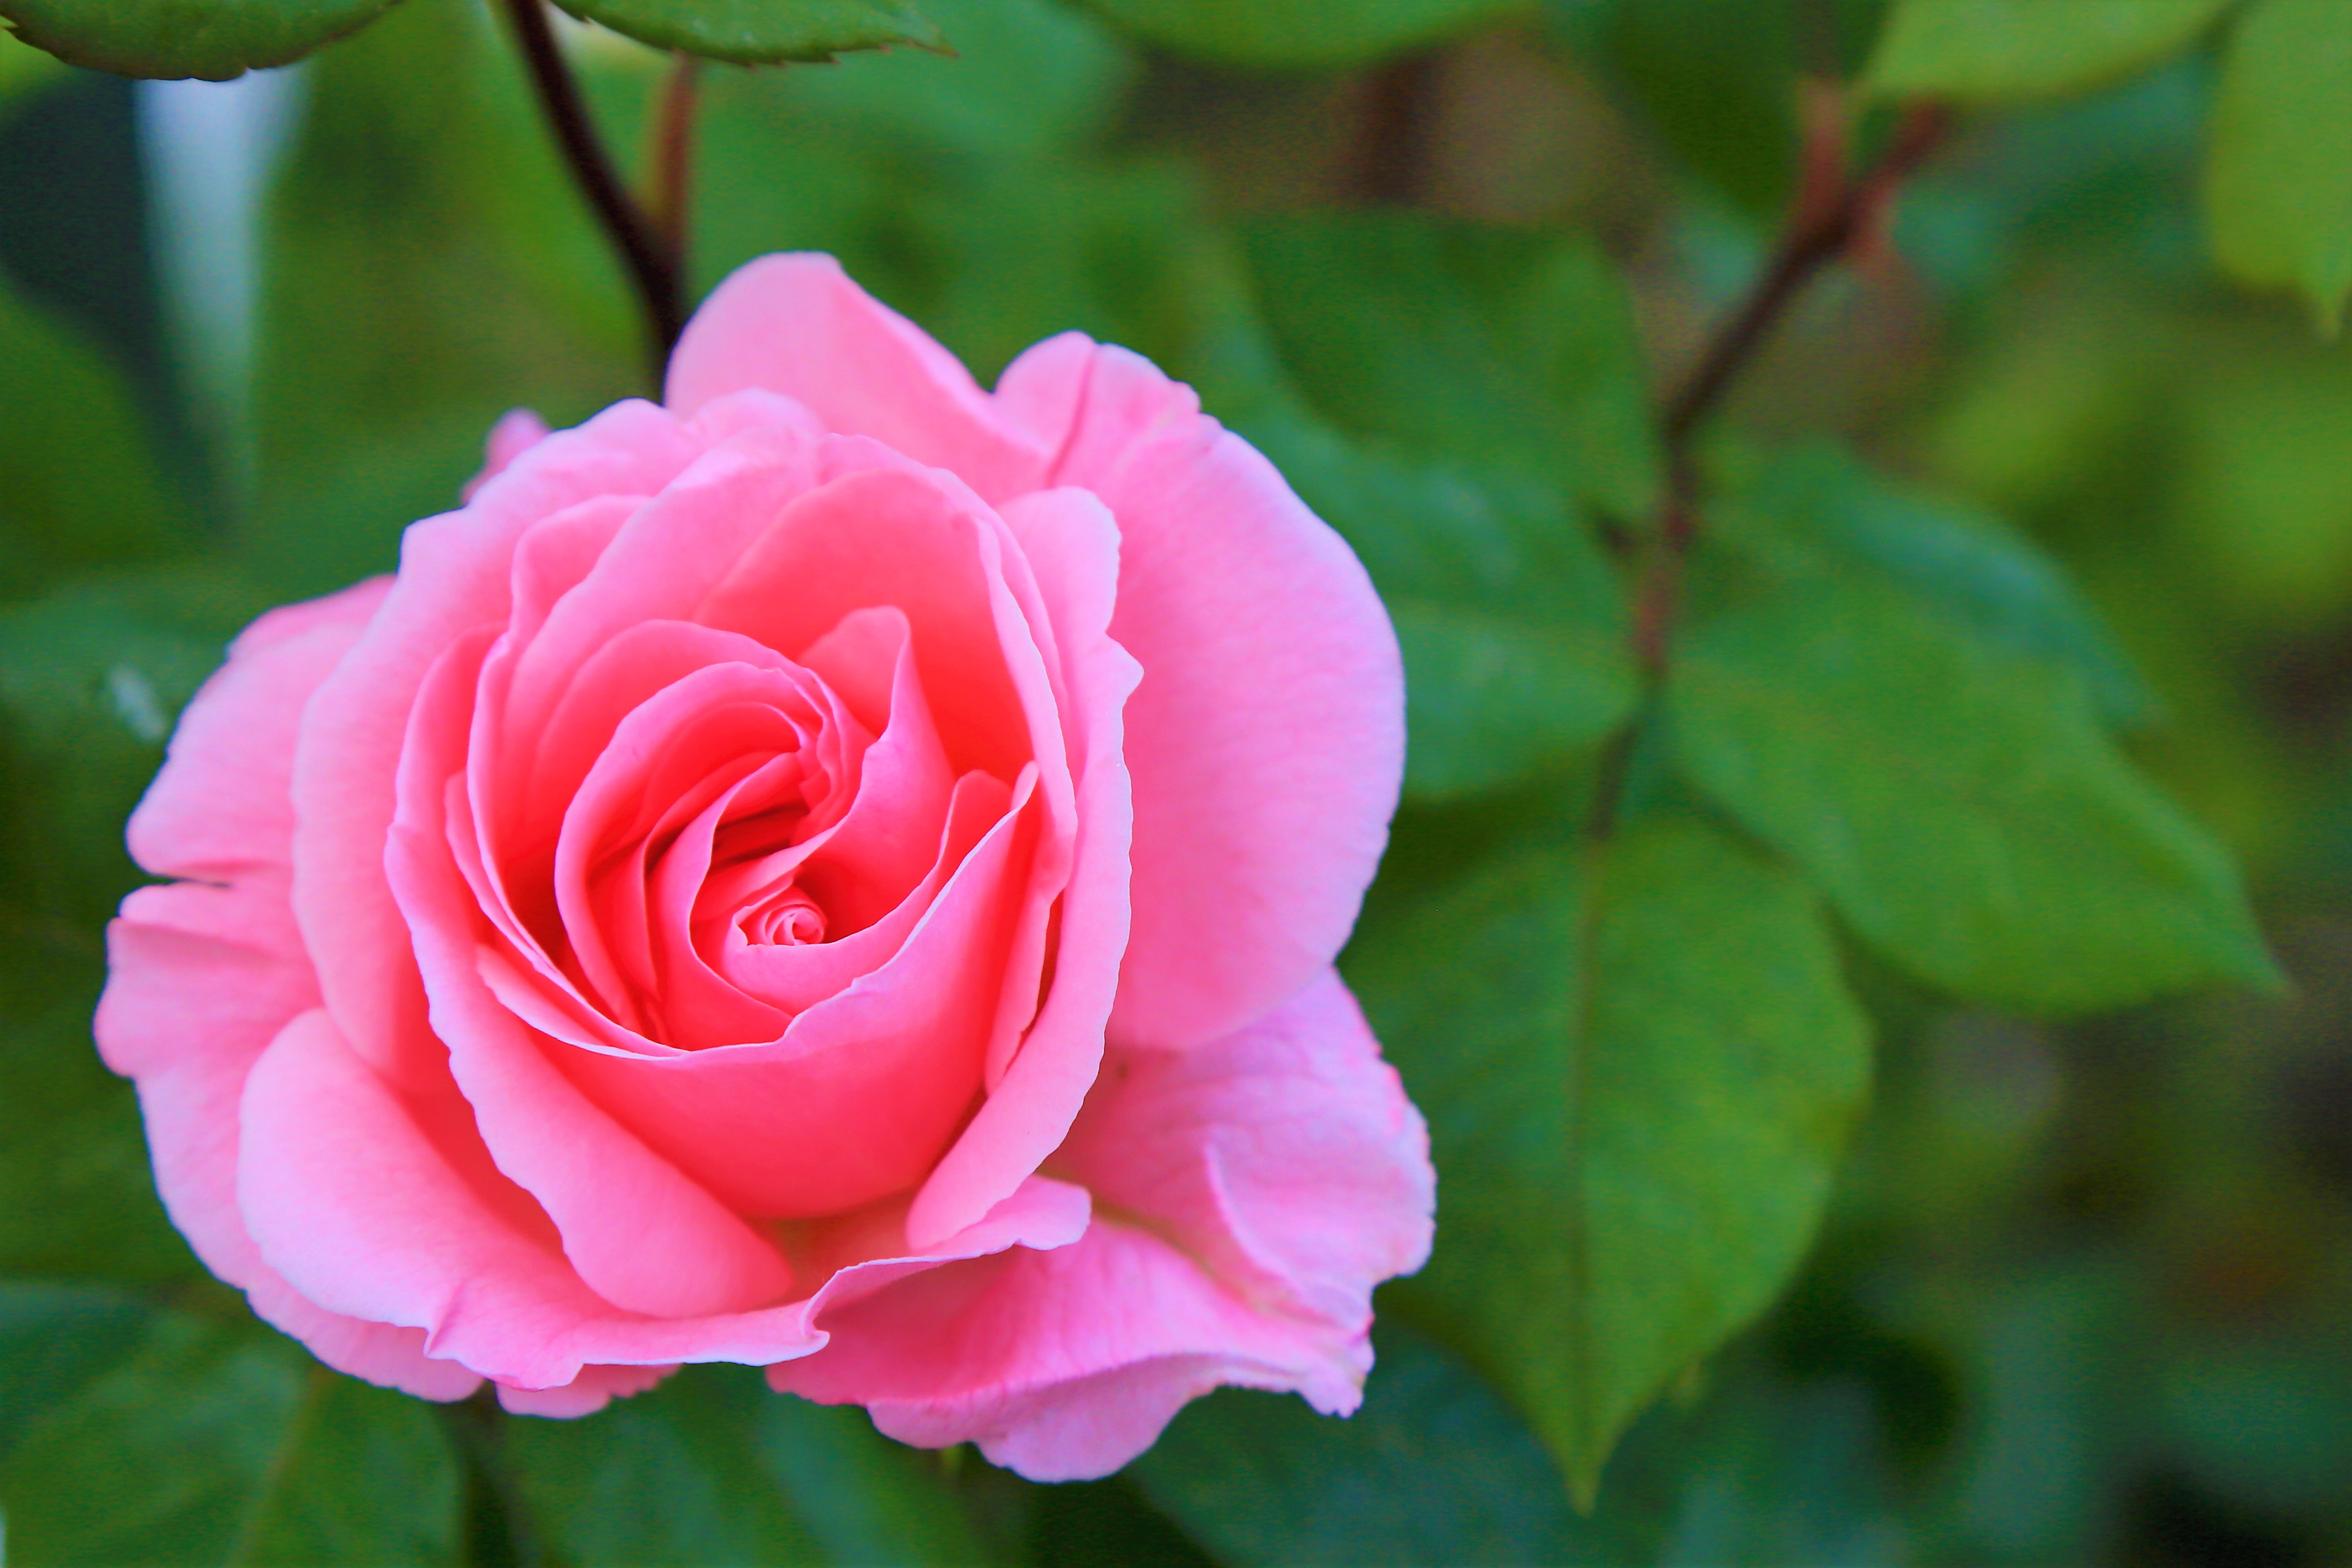
rose, spring, flower, nature, plant, colorful, flowering plant, garden roses, Julia child rose, petal, pink, floribunda, rosa centifolia, rose family, Hybrid tea rose, rose order, botany, camellia, china rose, japanese camellia, rosa wichuraiana, peach, branch, plant stem, theaceae, annual plant, begonia, shrub, perennial plant